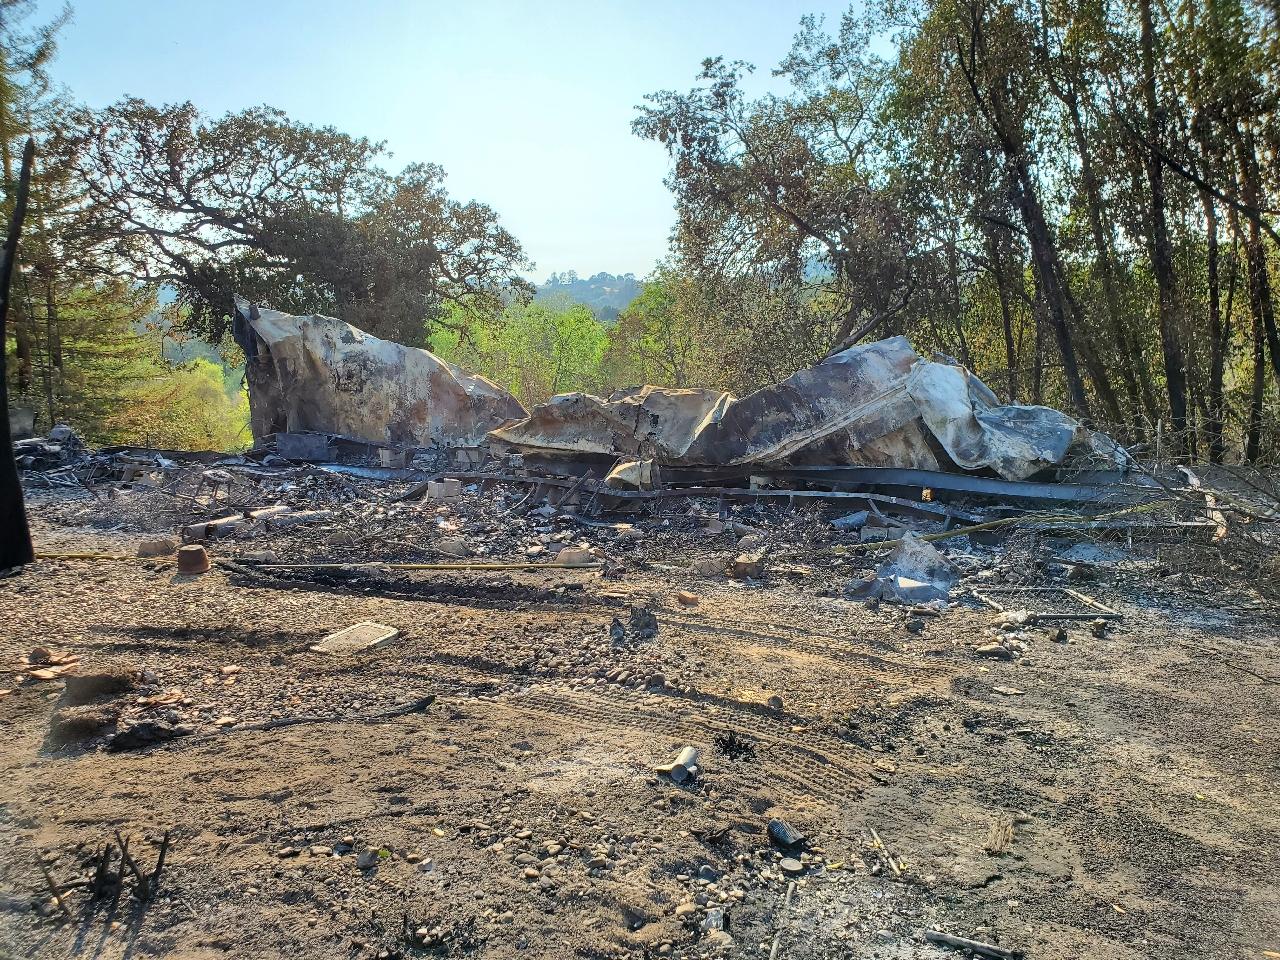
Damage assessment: destroyed